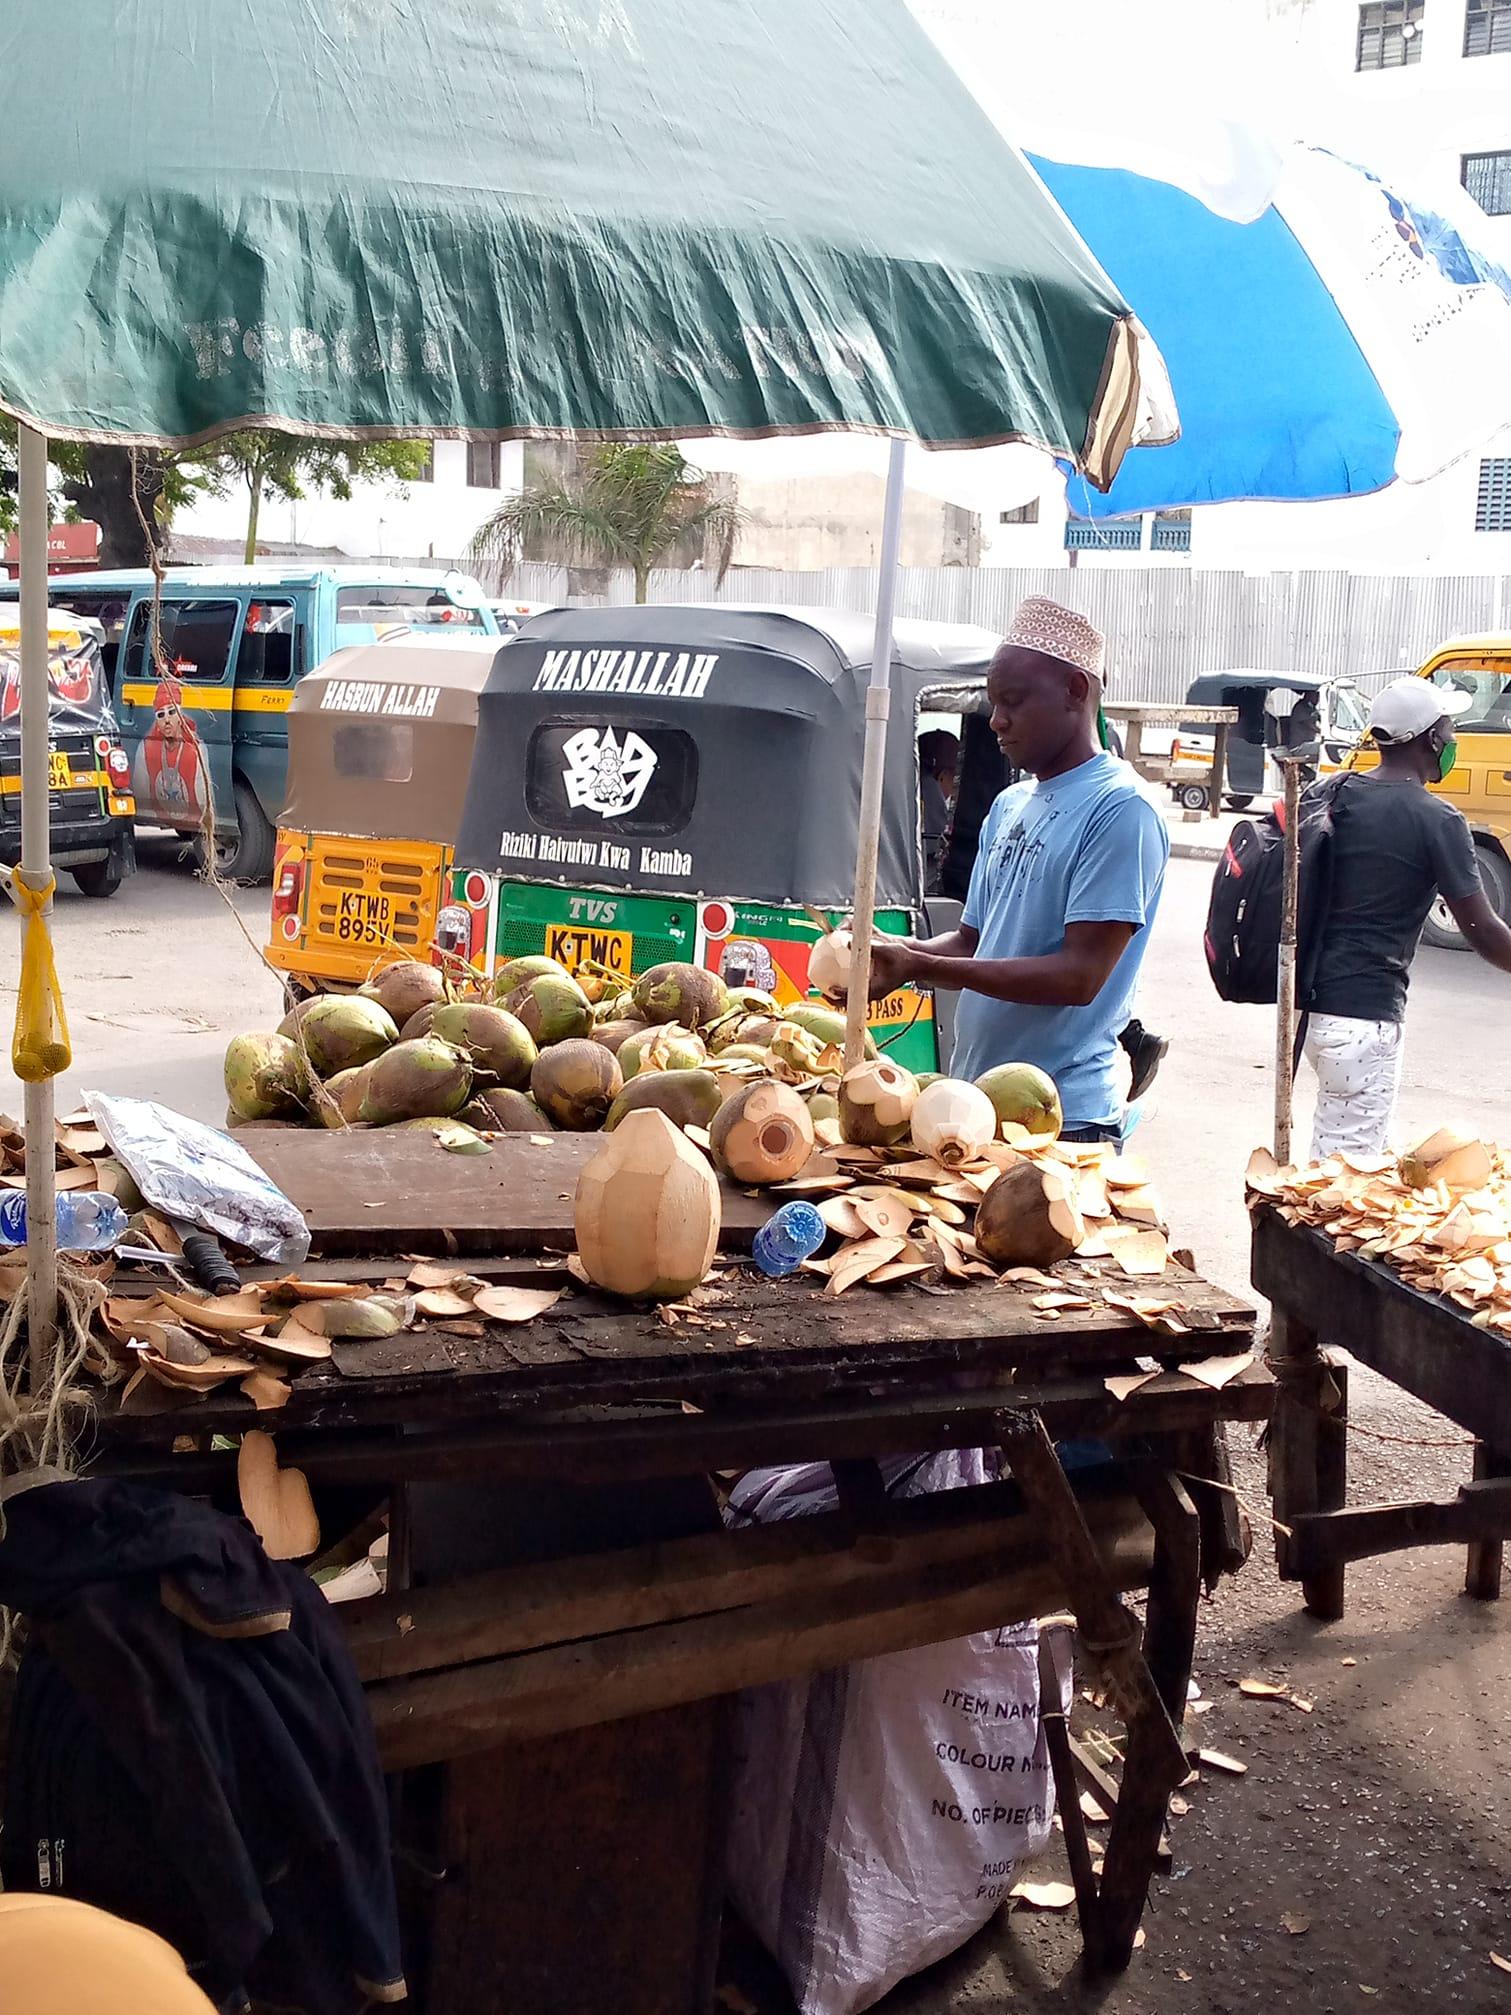
Mjini, muuza nazi ameweka kando genge lake, amefua nazi na kuziweka tayari kwa mauzo. Tukutuku na mdaladala ziko kwenye shughuli ya kutafuta abiria.